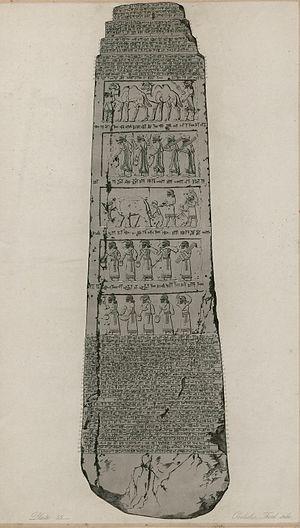
850-825 av. J.-C. : règne en Égypte du pharaon Takélot II. À la mort d’Osorkon II, un difficile problème de succession entraîne une dispute des héritiers détenteurs des « apanages » de Thèbes et d’Héracléopolis. On entre dans la période dite de « l’anarchie libyenne » où le pouvoir éclate entre branche aînée et cadette de la XXIIᵉ dynastie, une XXIIIᵉ dynastie concurrente et diverses chefferies militaires autonomes.